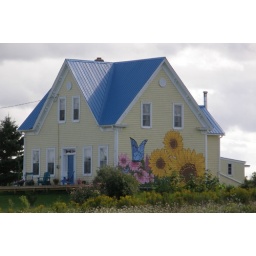
Interesting artistic house in the countryside of PEI. (A sign painter owns it.)